Medieval warfare

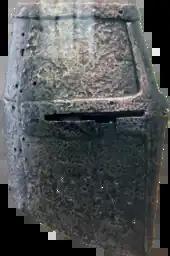
13th century German great helm with a flat top to the skull

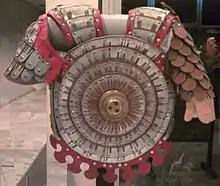
Byzantine "klivanion"

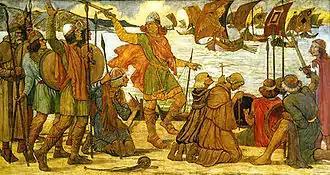
Viking fleet landing at Dublin, 841

Medieval warfare largely predated the use of supply trains, which meant that armies had to acquire food supplies from the territory they were passing through. This meant that large-scale looting by soldiers was unavoidable, and was actively encouraged in the 14th century with its emphasis on "chevauchée" tactics, where mounted troops would burn and pillage enemy territory in order to distract and demoralize the enemy while denying them their supplies.